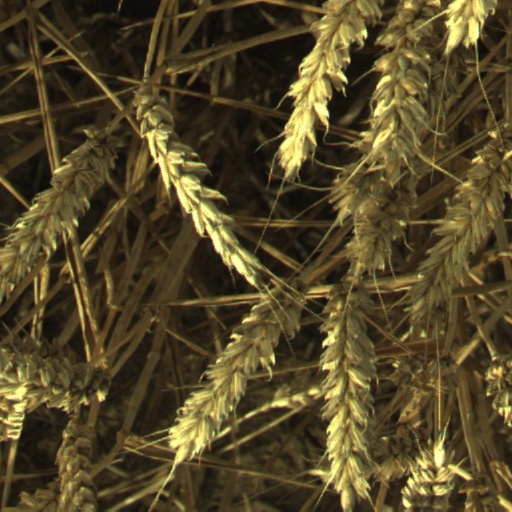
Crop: wheat